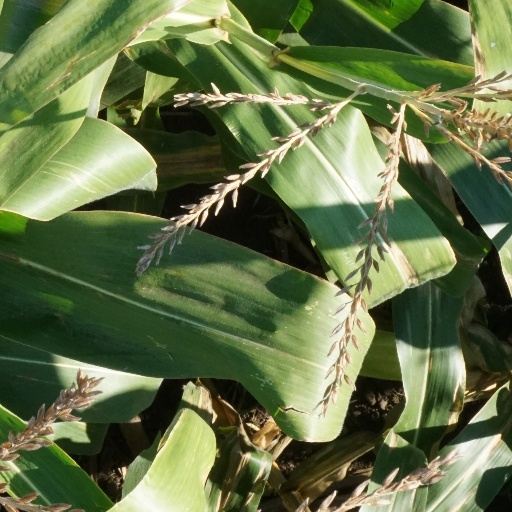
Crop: maize; corn